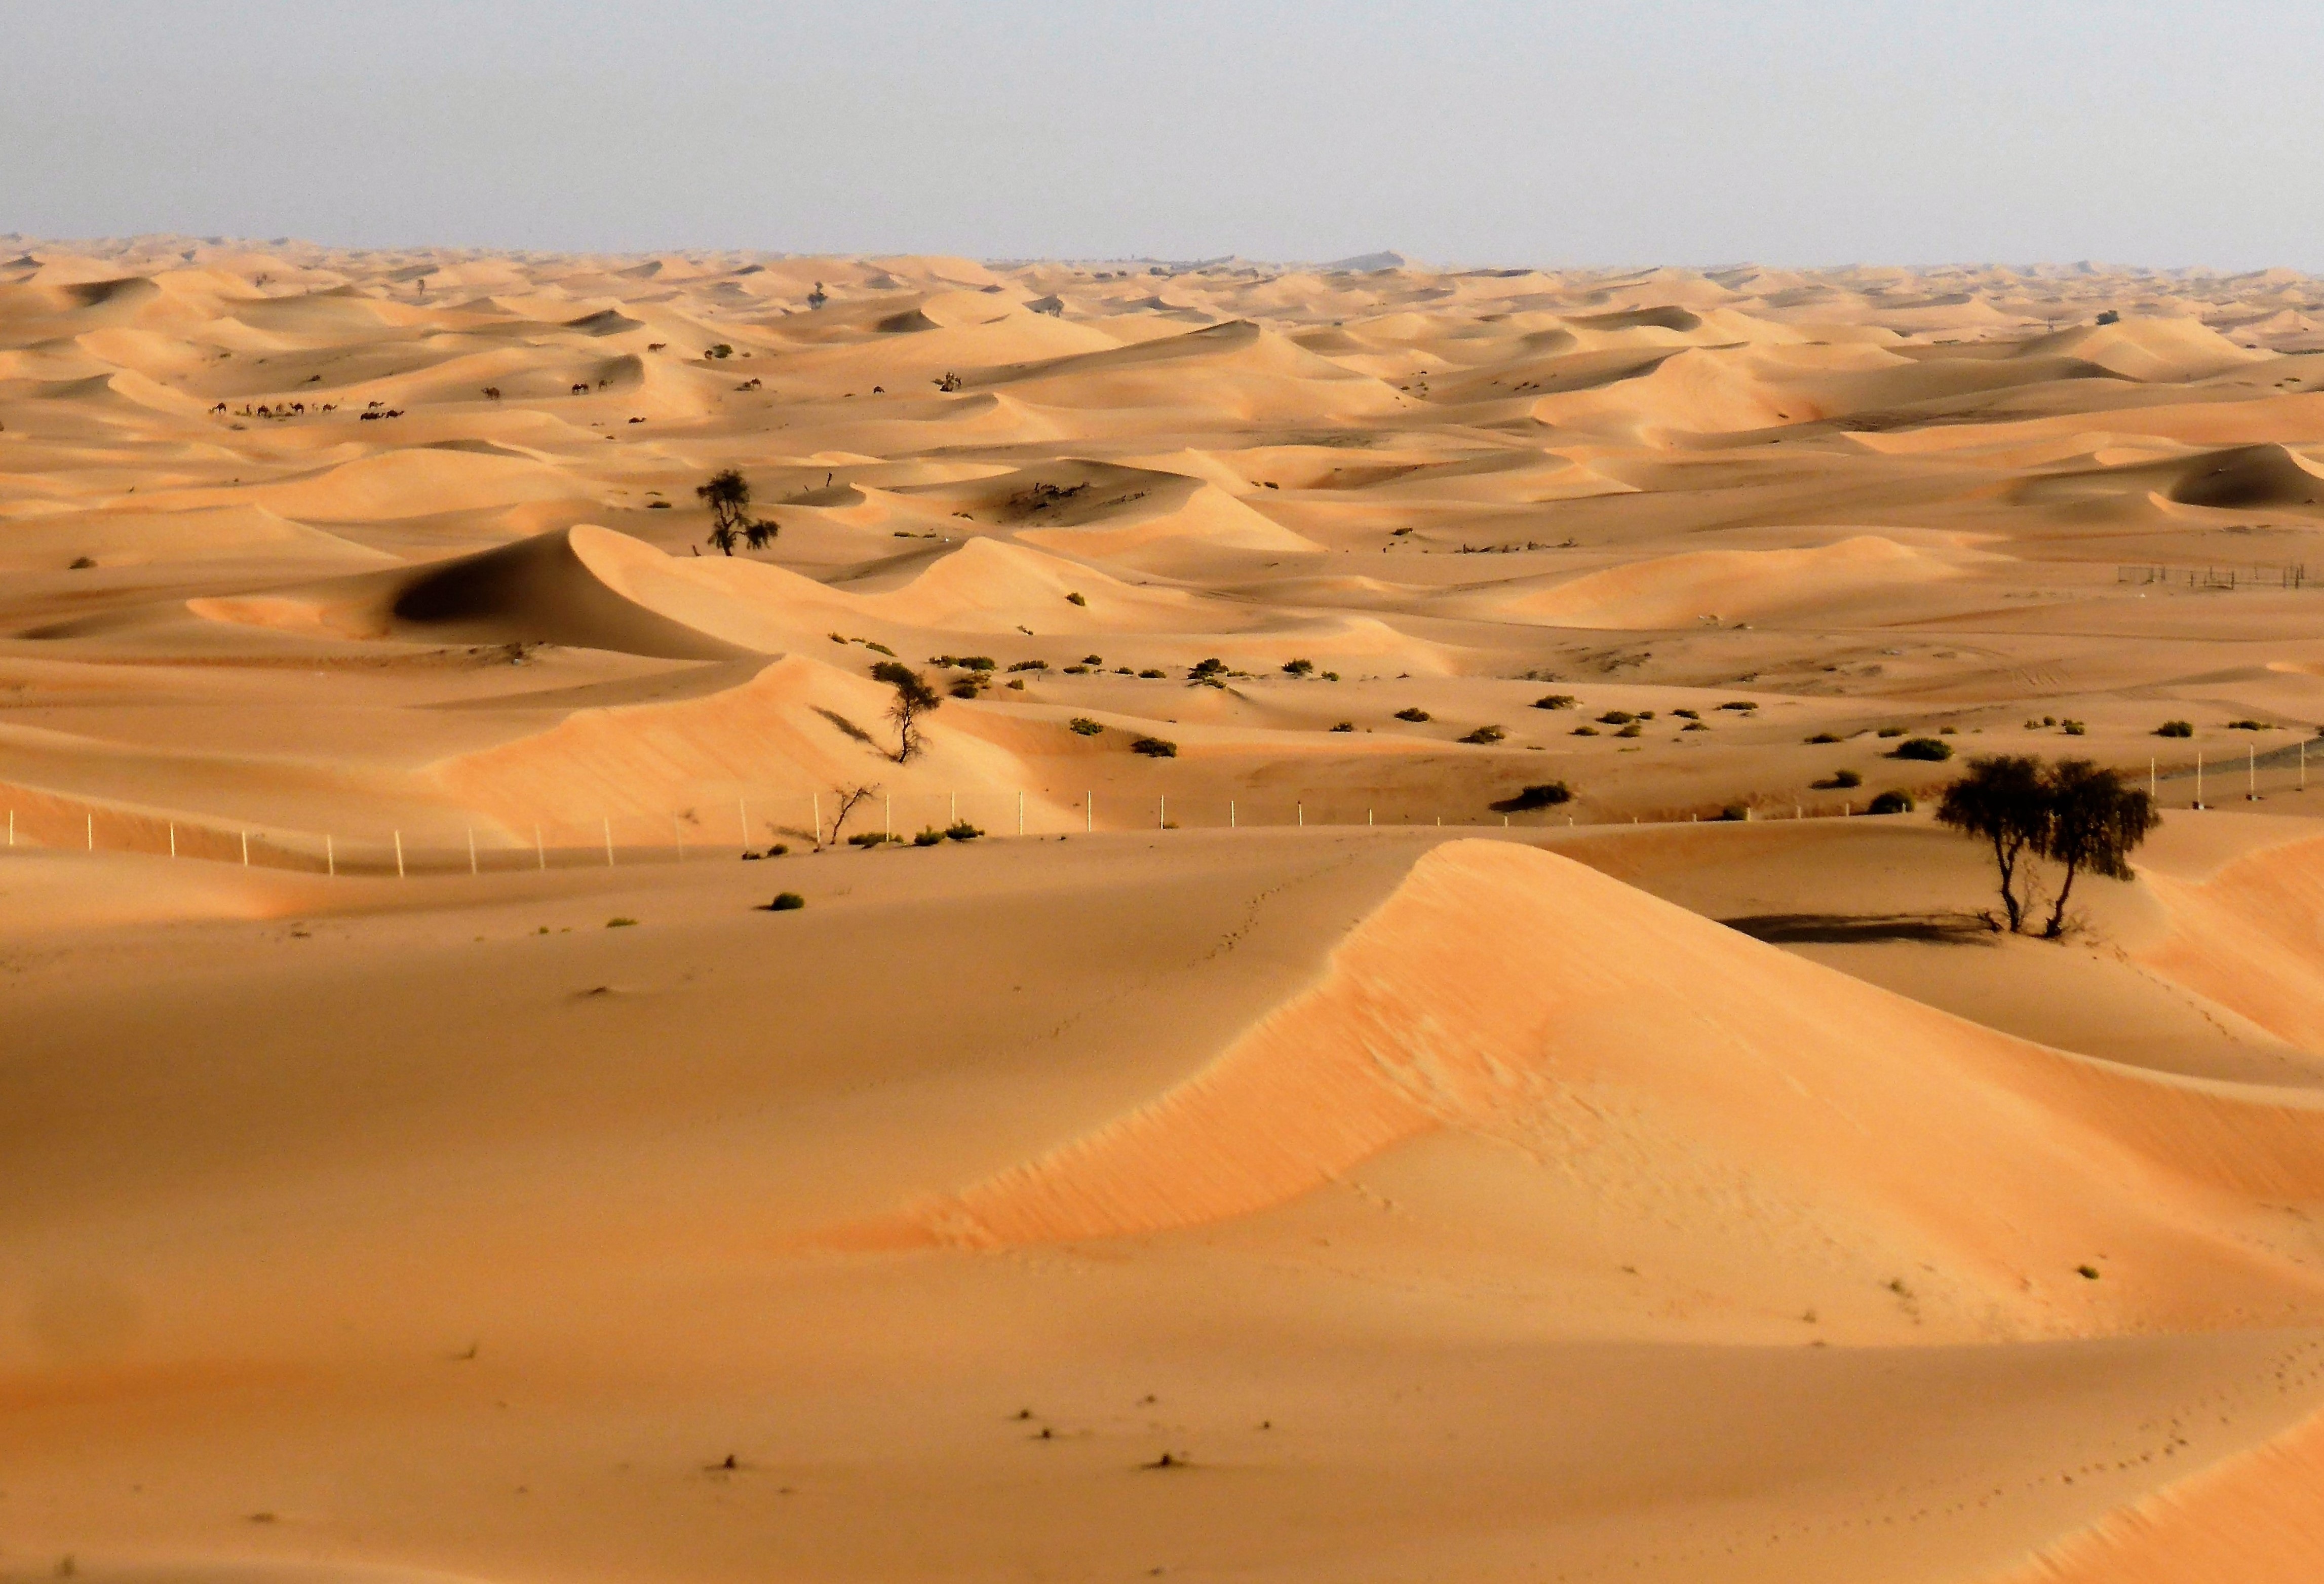
landscape, sand, desert, dune, grassland, plateau, emirates, habitat, sahara, wadi, drought, landform, erg, natural environment, geographical feature, aeolian landform, singing sand